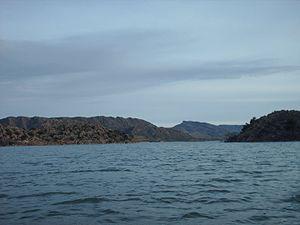
L’oued Zeroud est un oued coulant dans le centre de la Tunisie, principalement sur le territoire du gouvernorat de Kairouan. Son cours moyen est de quarante kilomètres même si la longueur maximale de son lit atteint 150 kilomètres.
Le barrage Sidi Saad est un barrage tunisien inauguré en 1982, sur l'oued Zeroud, entre Nasrallah et Hajeb El Ayoun.